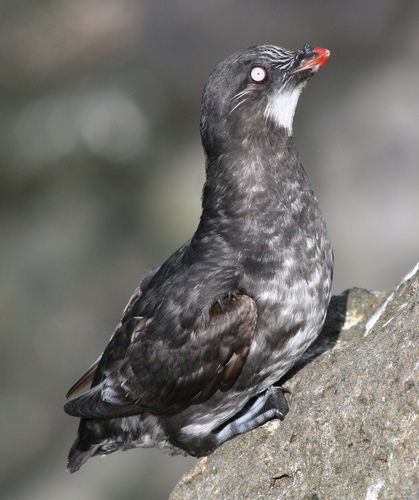
a dark grey bird with white eyes and a very short red beak.
a small bird with an orange bill and grey crown and breast.
the bird is grey and white with a white eye and white throat.
this is a black and white spotted bird with a white throat, eye and red beak.
this bird is black and white in color with a red beak, and black eye rings.
this bird is black with white and has a very short beak.
this bird is black with white and has a very short beak.
this mottled white and black bird has white eyes, a white throat, and a stubby dark orange beak.
this bird has black eyes with a white throat and a red beak.
this bird is black with white and has a very short beak.
Species: Least Auklet